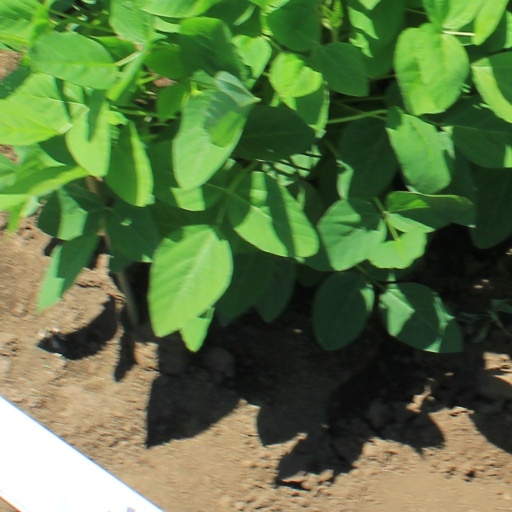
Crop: soybean